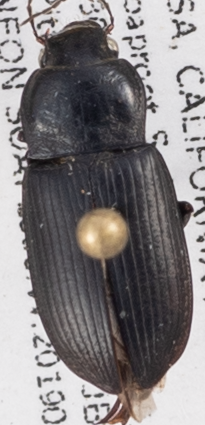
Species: Anisodactylus similis
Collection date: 2019-06-05
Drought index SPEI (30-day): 2.01
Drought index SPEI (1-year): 0.39
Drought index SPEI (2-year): -0.086